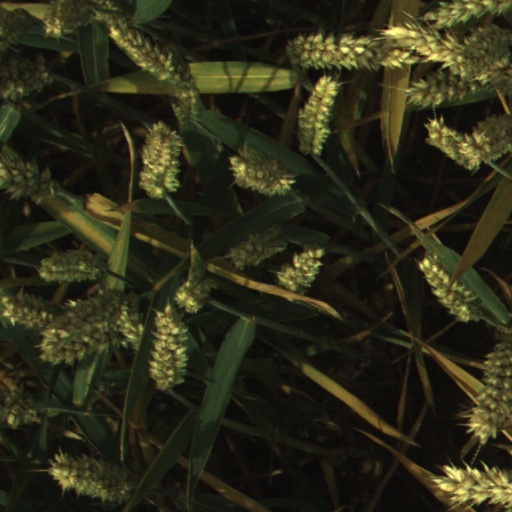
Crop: wheat